Glover (video game)

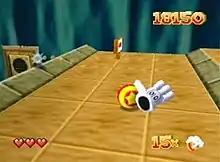
The player uses Glover's "slap" maneuver on the rubber ball in the Nintendo 64 version.

Players control a glove named Glover. The main objective is to maneuver the ball toward the goal in each stage. Once all three stages and the boss stage are cleared, a crystal ball can be restored back to the castle. There are six worlds, each containing three stages, a boss stage, and a bonus stage accessed by collecting all the Garib cards in a given world. When Glover is in contact with the ball, he can roll, bounce, throw, slap, dribble, walk on top of the ball, and use it as a trampoline. Without the ball, Glover can do both regular and double jumps, cartwheel, fist slam, locate the ball and garibs, and grab the ball. While walking on the ball, the controls are reversed. On easy difficulty, walking on the ball is automatic while moving the ball across water. However, bonus stages are unavailable.